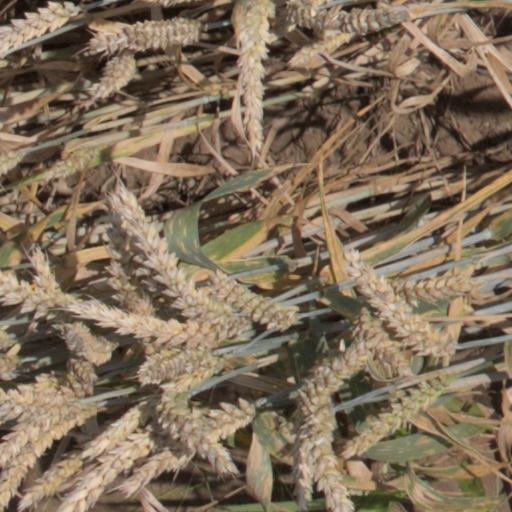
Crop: wheat